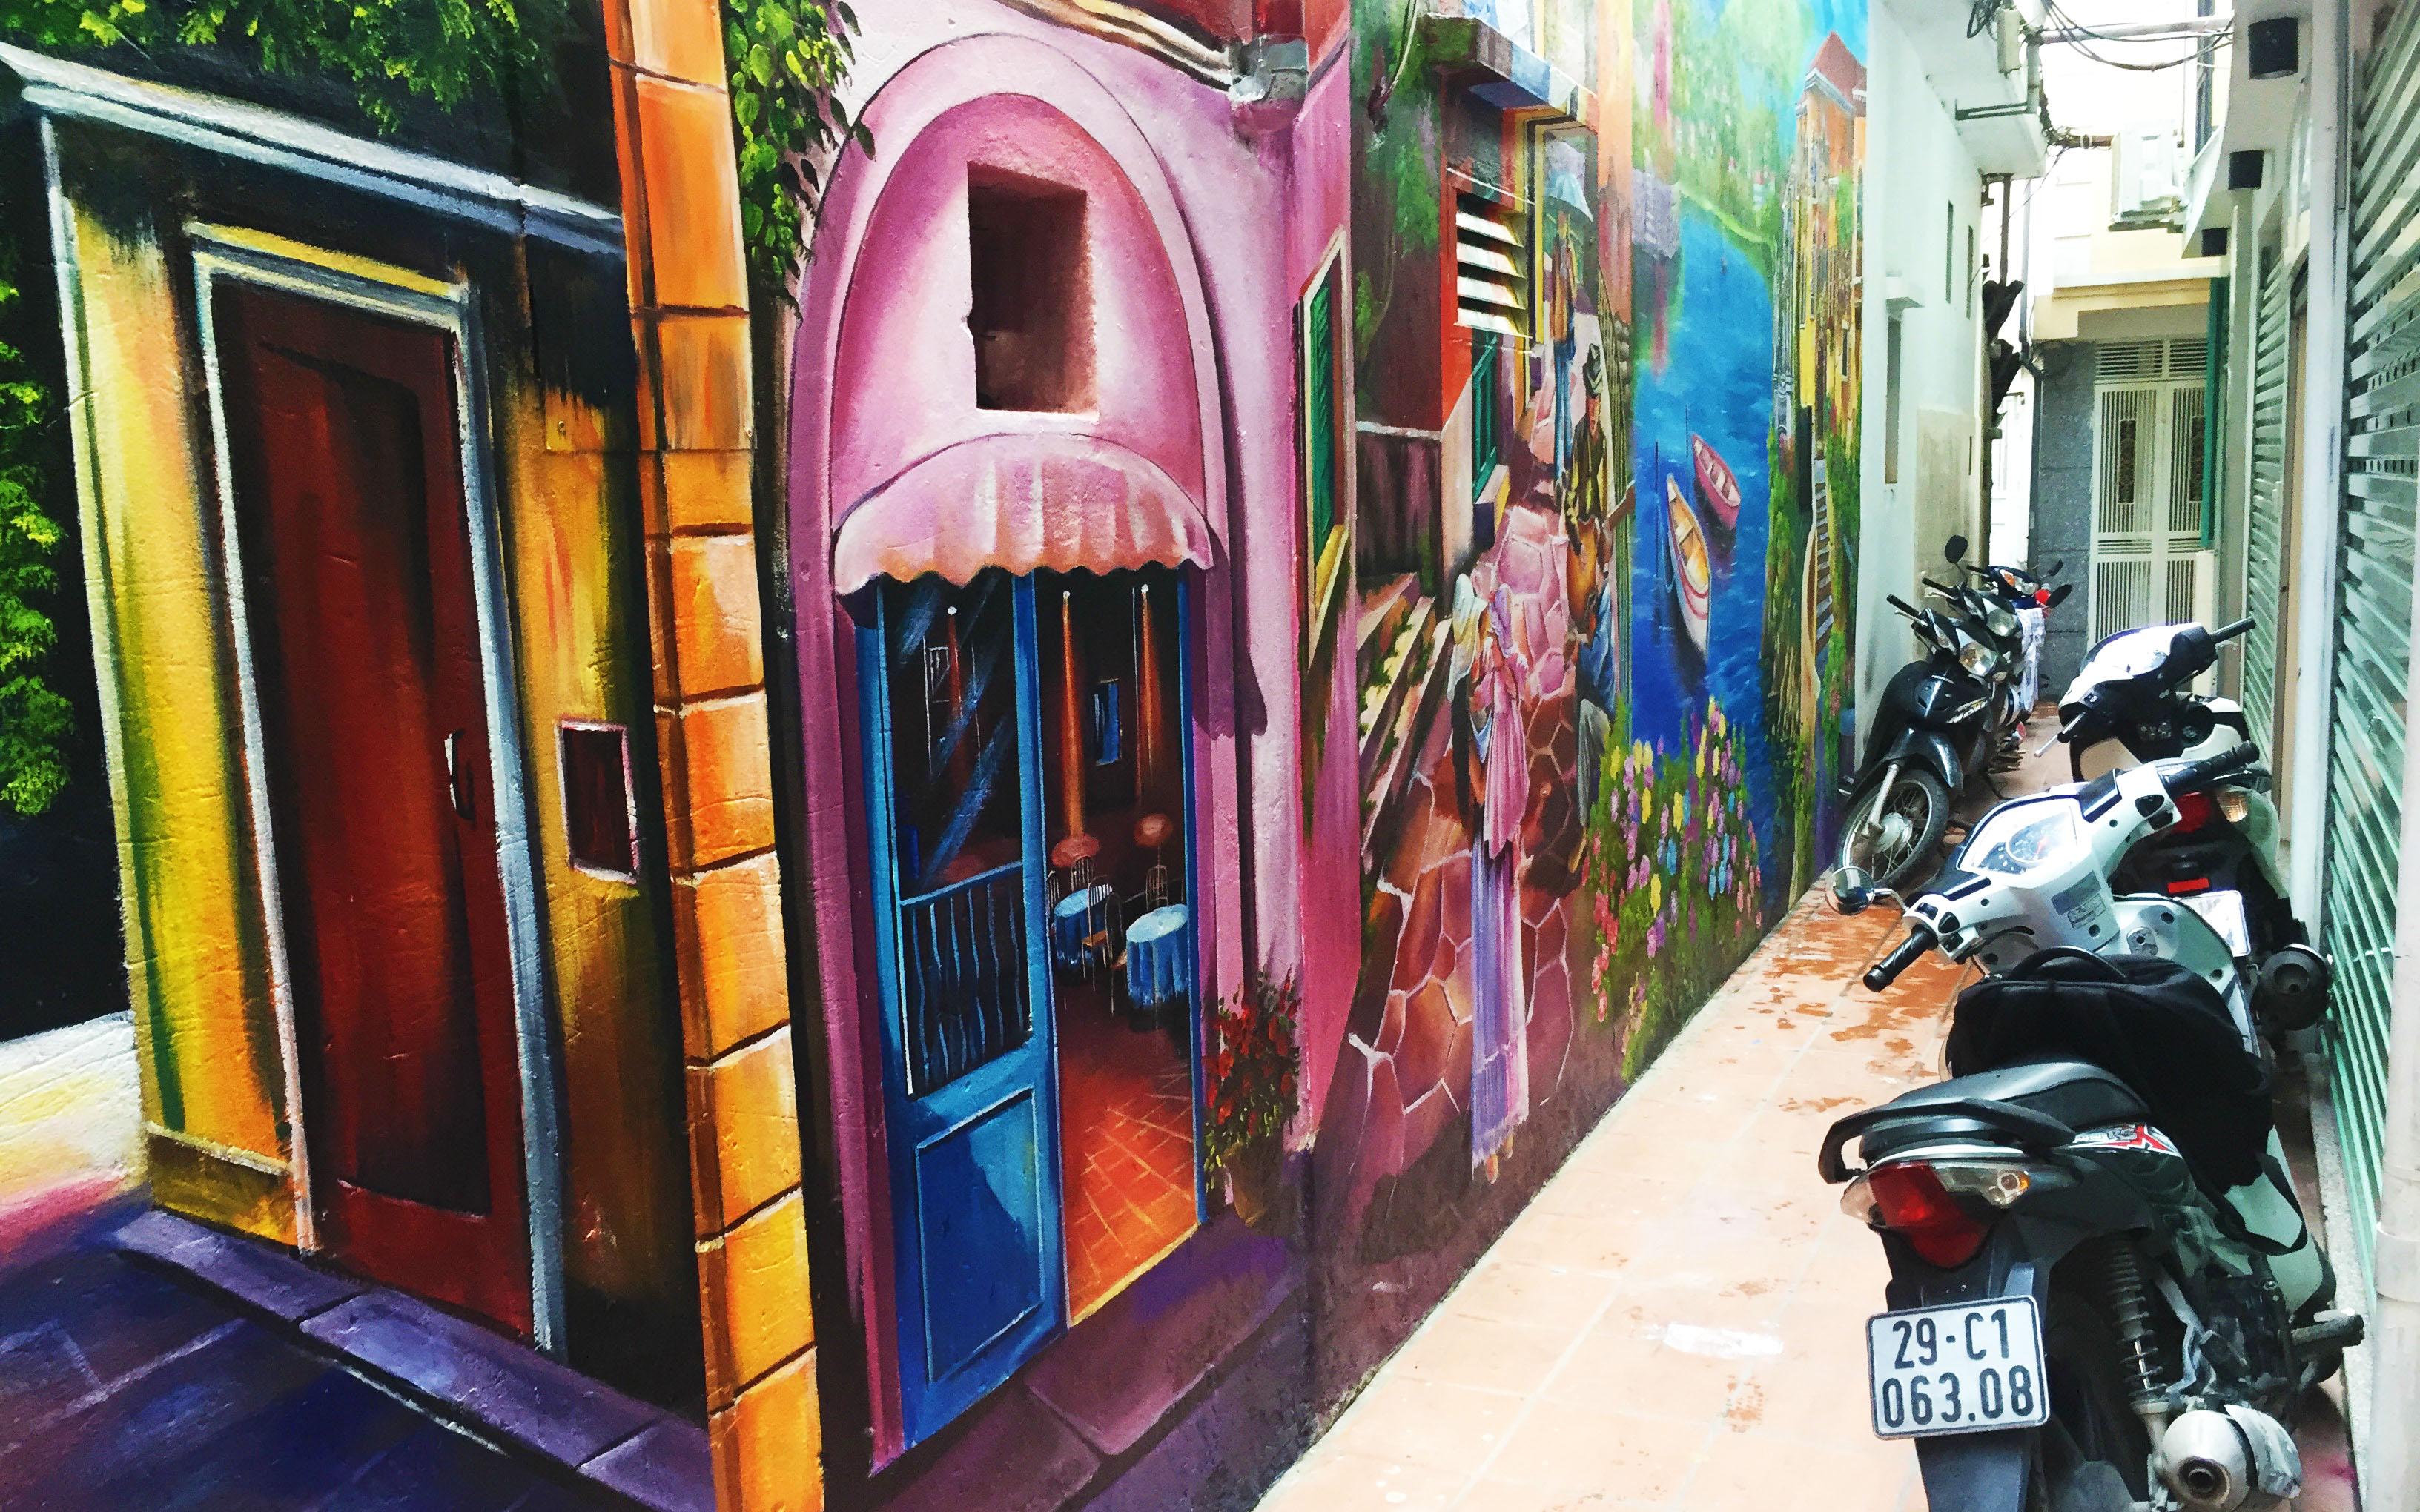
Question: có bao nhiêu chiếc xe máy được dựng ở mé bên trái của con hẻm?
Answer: ba chiếc